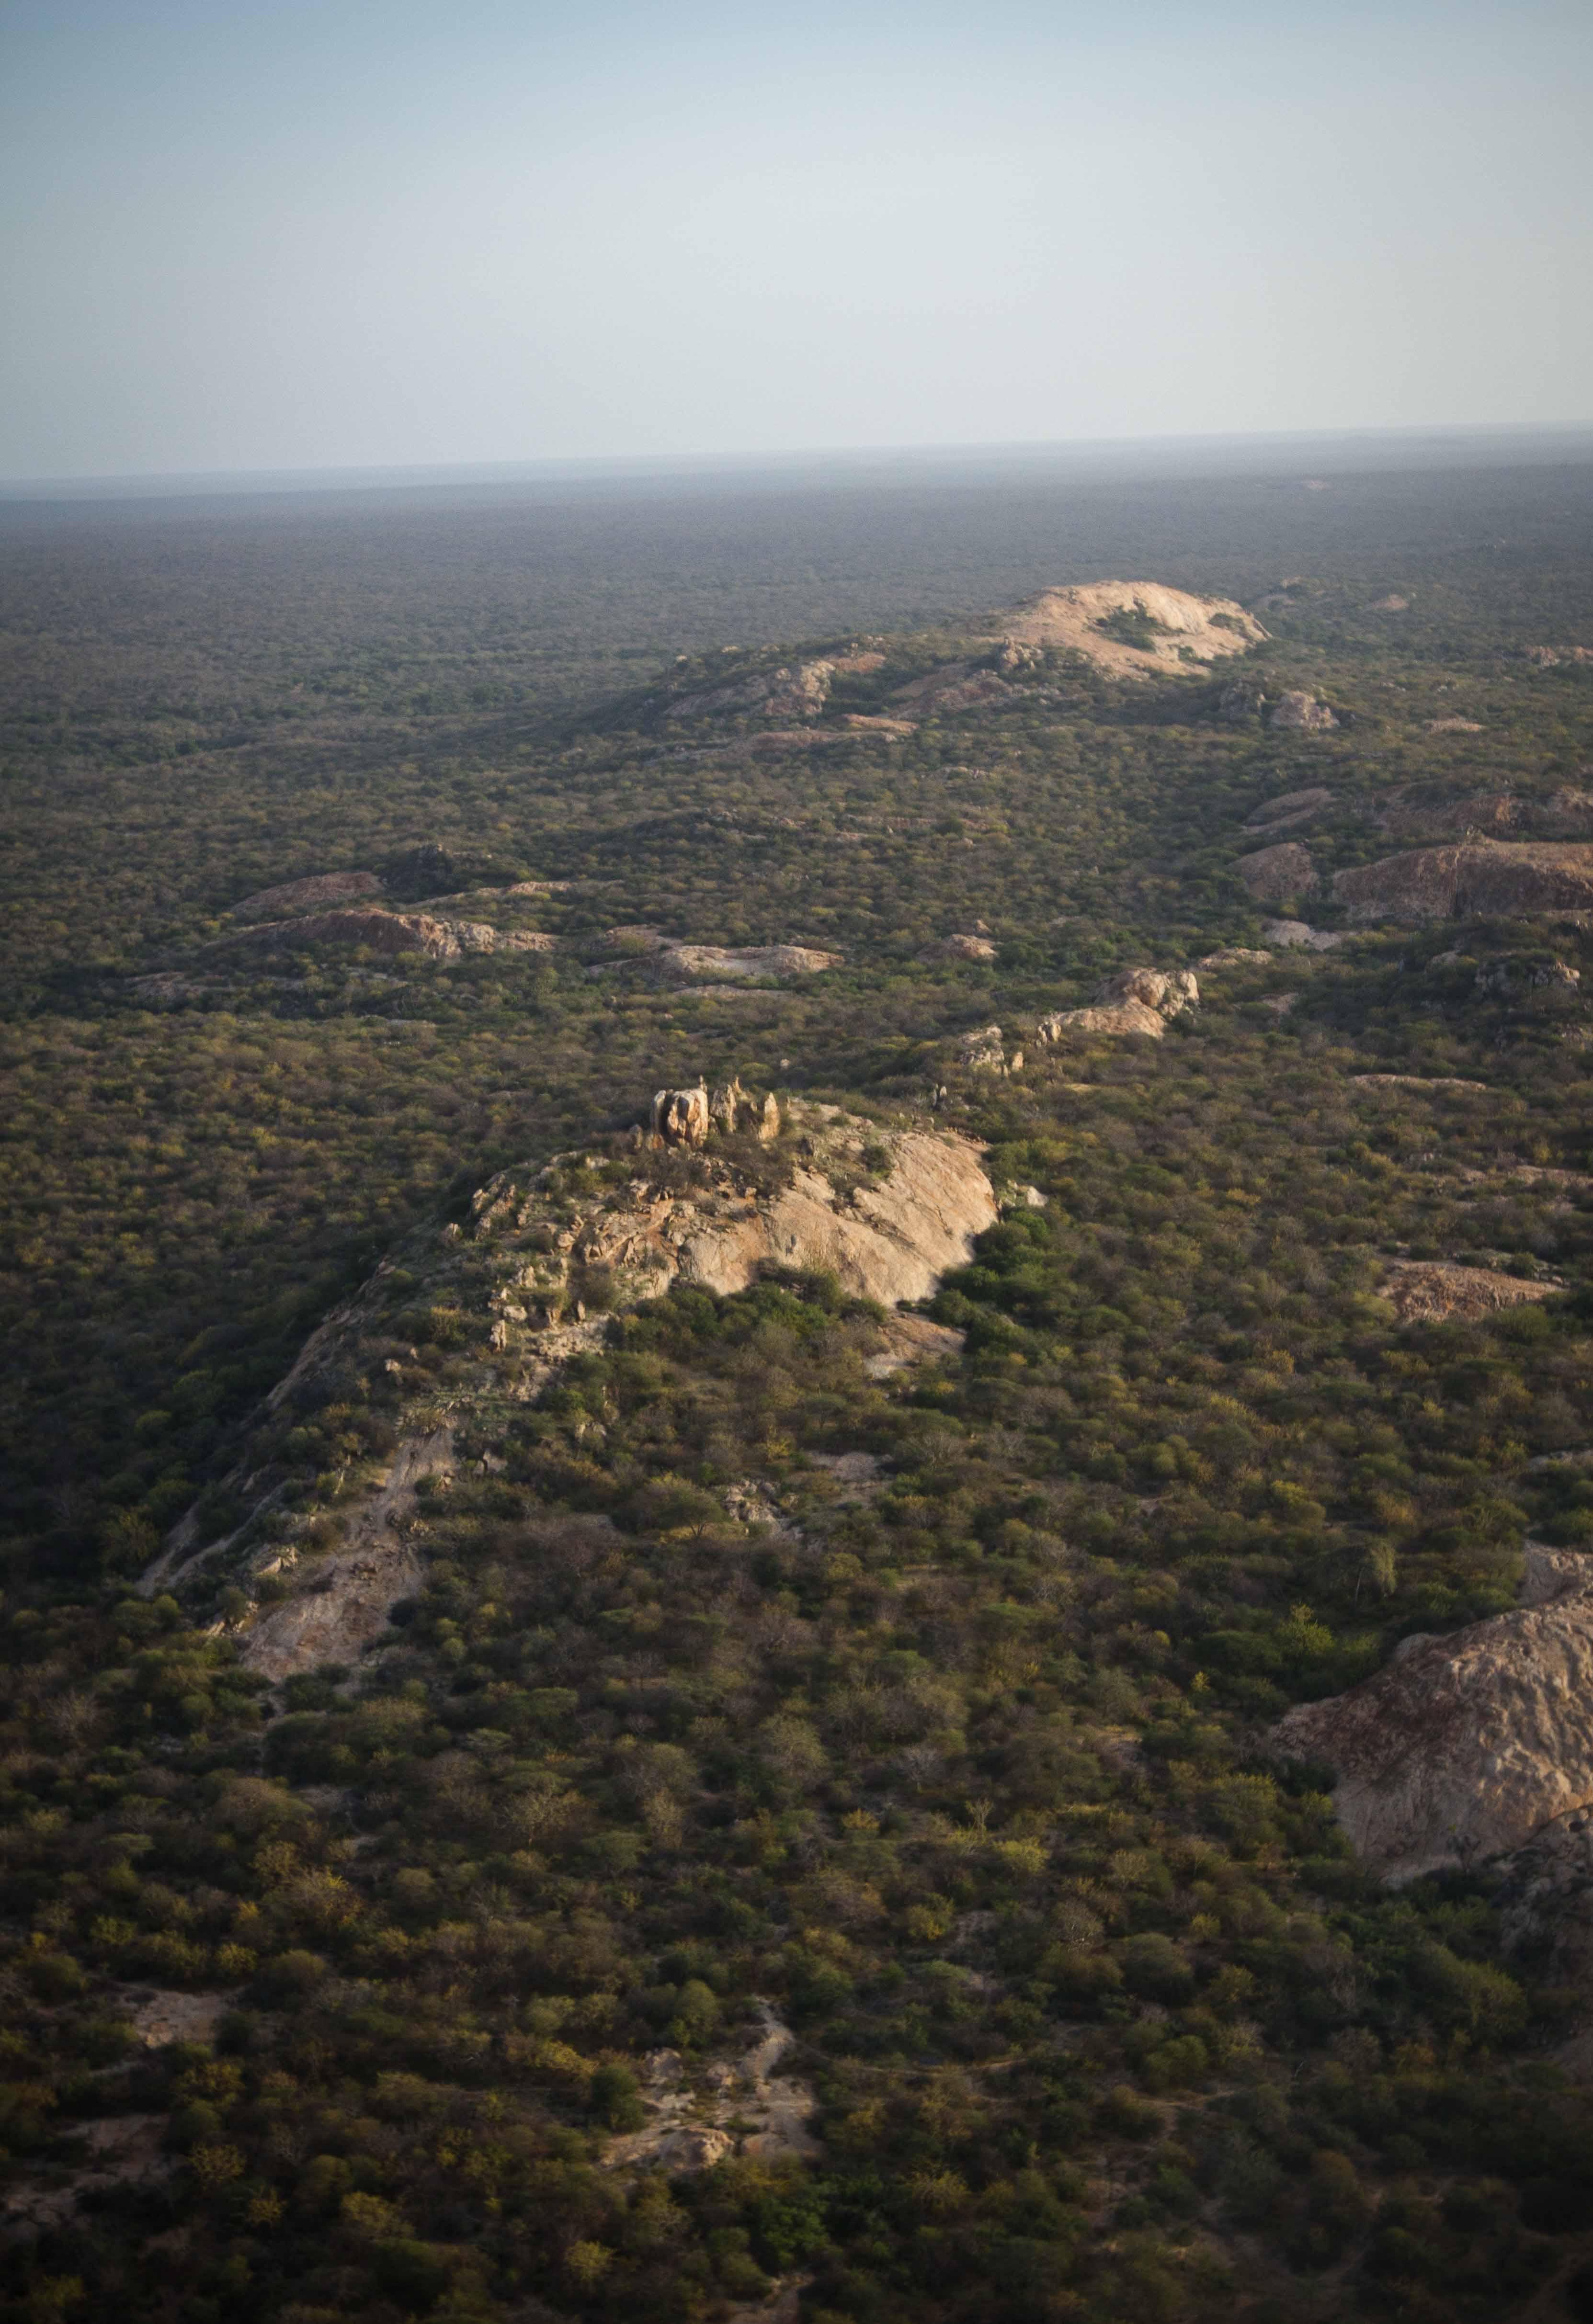
Eneo la wazi lenye ardhi yenye milima na mabondelilozungukwa na uoto wa asili kama nyasi fupi na vichaka vilivotawanyika kutengeneza sehemu ya msitu au hifadhi ya wanyama pori